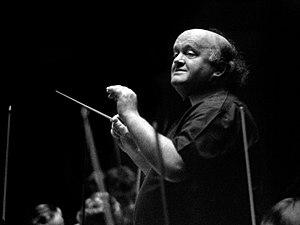
21 janvier : premiers concert aux États-Unis du pianiste russe Vladimir Horowitz.
22 mai : These Words… pour orchestre à cordes et percussions d'Arvo Pärt, créé à Copenhague sous la direction de Tõnu Kaljuste.
Horst Walter Stein, né à Elberfeld, aujourd'hui district urbain de Wuppertal, le 2 mai 1928 et mort le 27 juillet 2008 à Vandœuvres près de Genève, est un chef d'orchestre allemand.